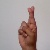
The image shows a hand gesture representing the letter 'R' in Indian Sign Language.